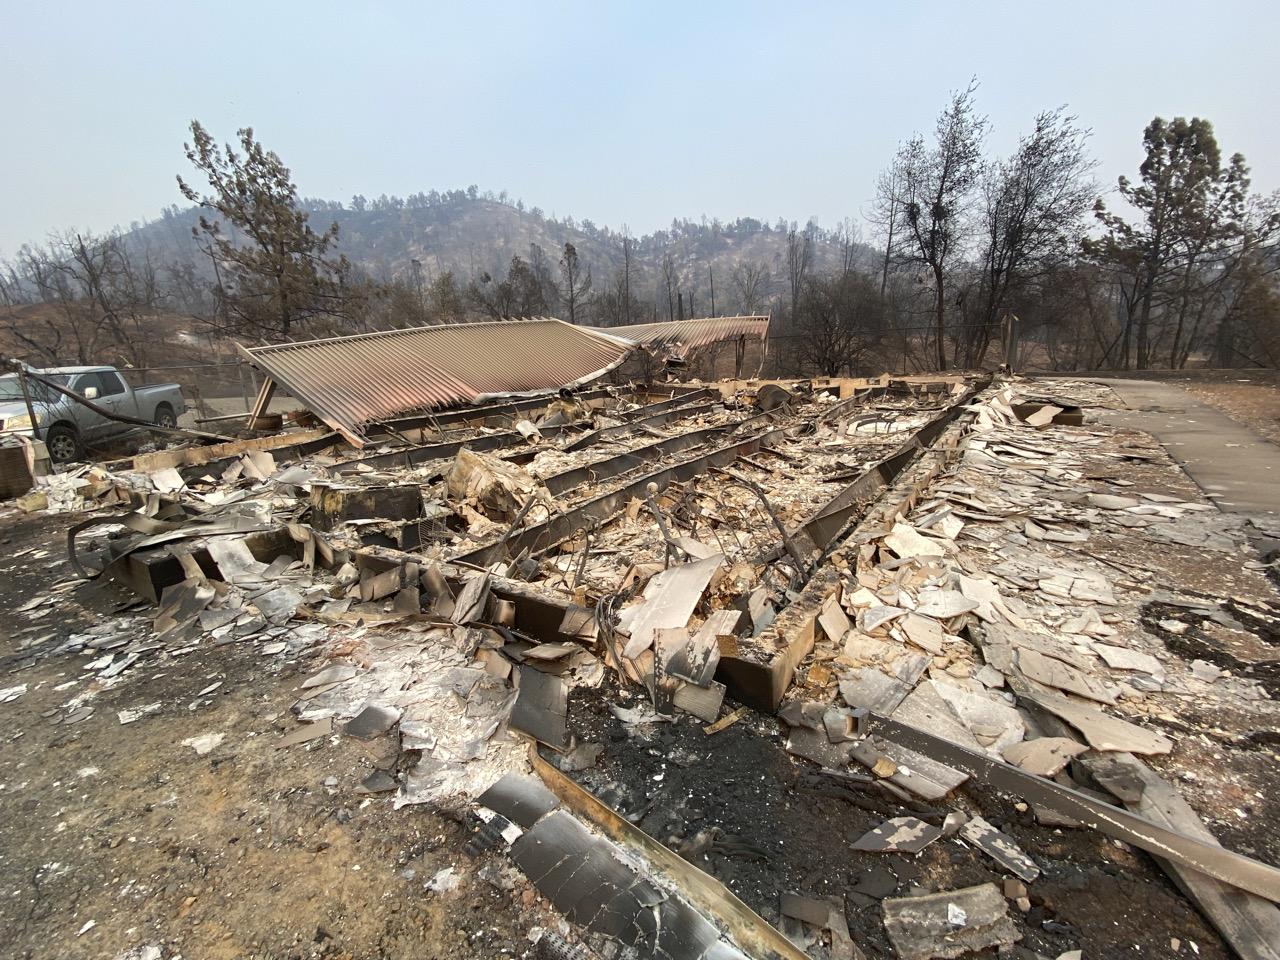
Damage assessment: destroyed